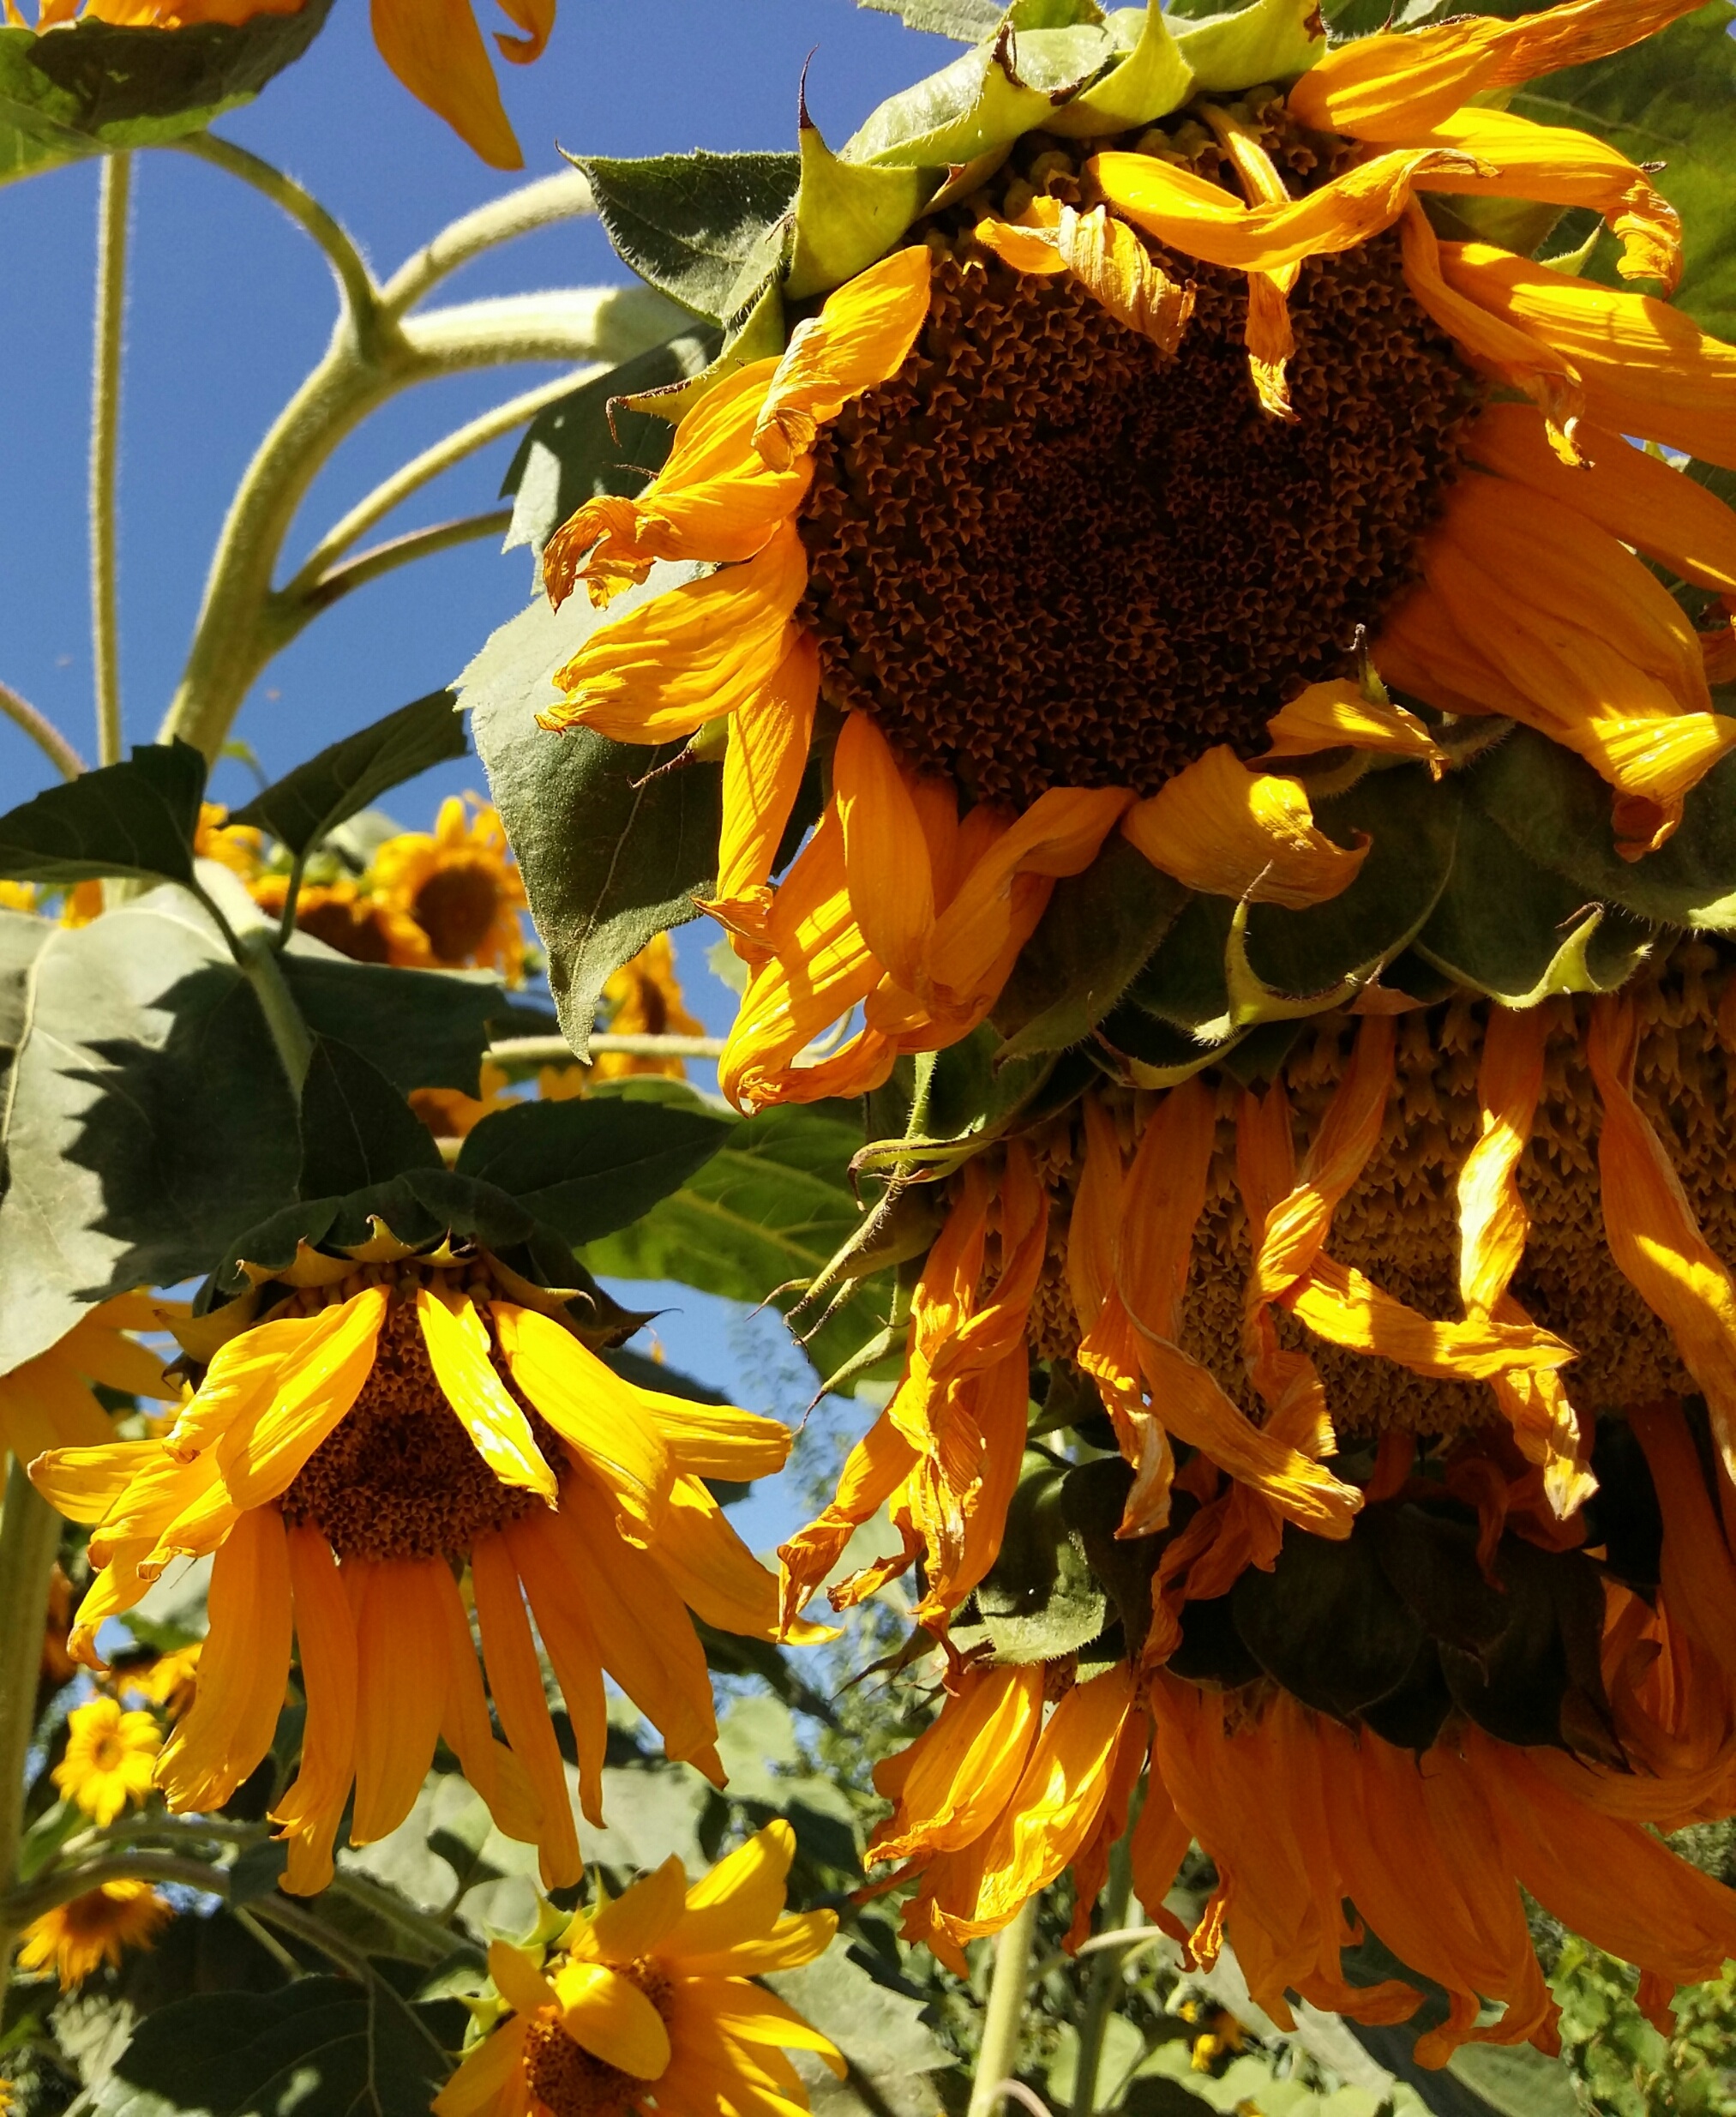
plant, leaf, flower, petal, autumn, botany, yellow, flora, season, sunflower, wildflower, floristry, flowering plant, daisy family, flower bouquet, asterales, floral design, sunflower seed, annual plant, land plant, flower arranging